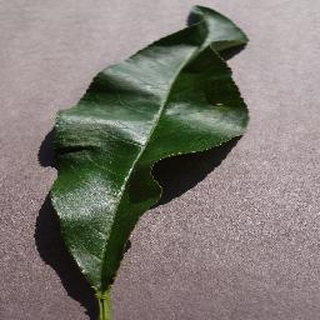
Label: healthy_peach